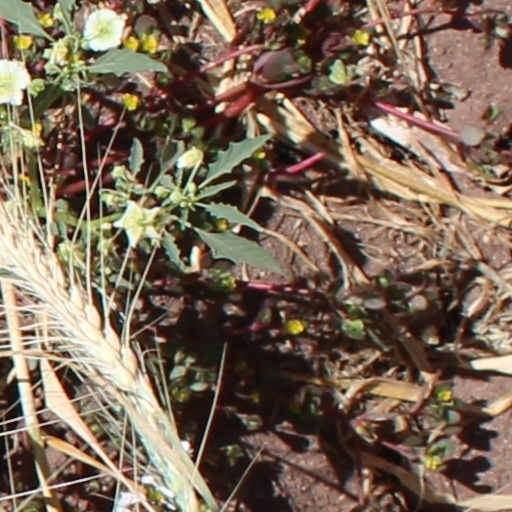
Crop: wheat